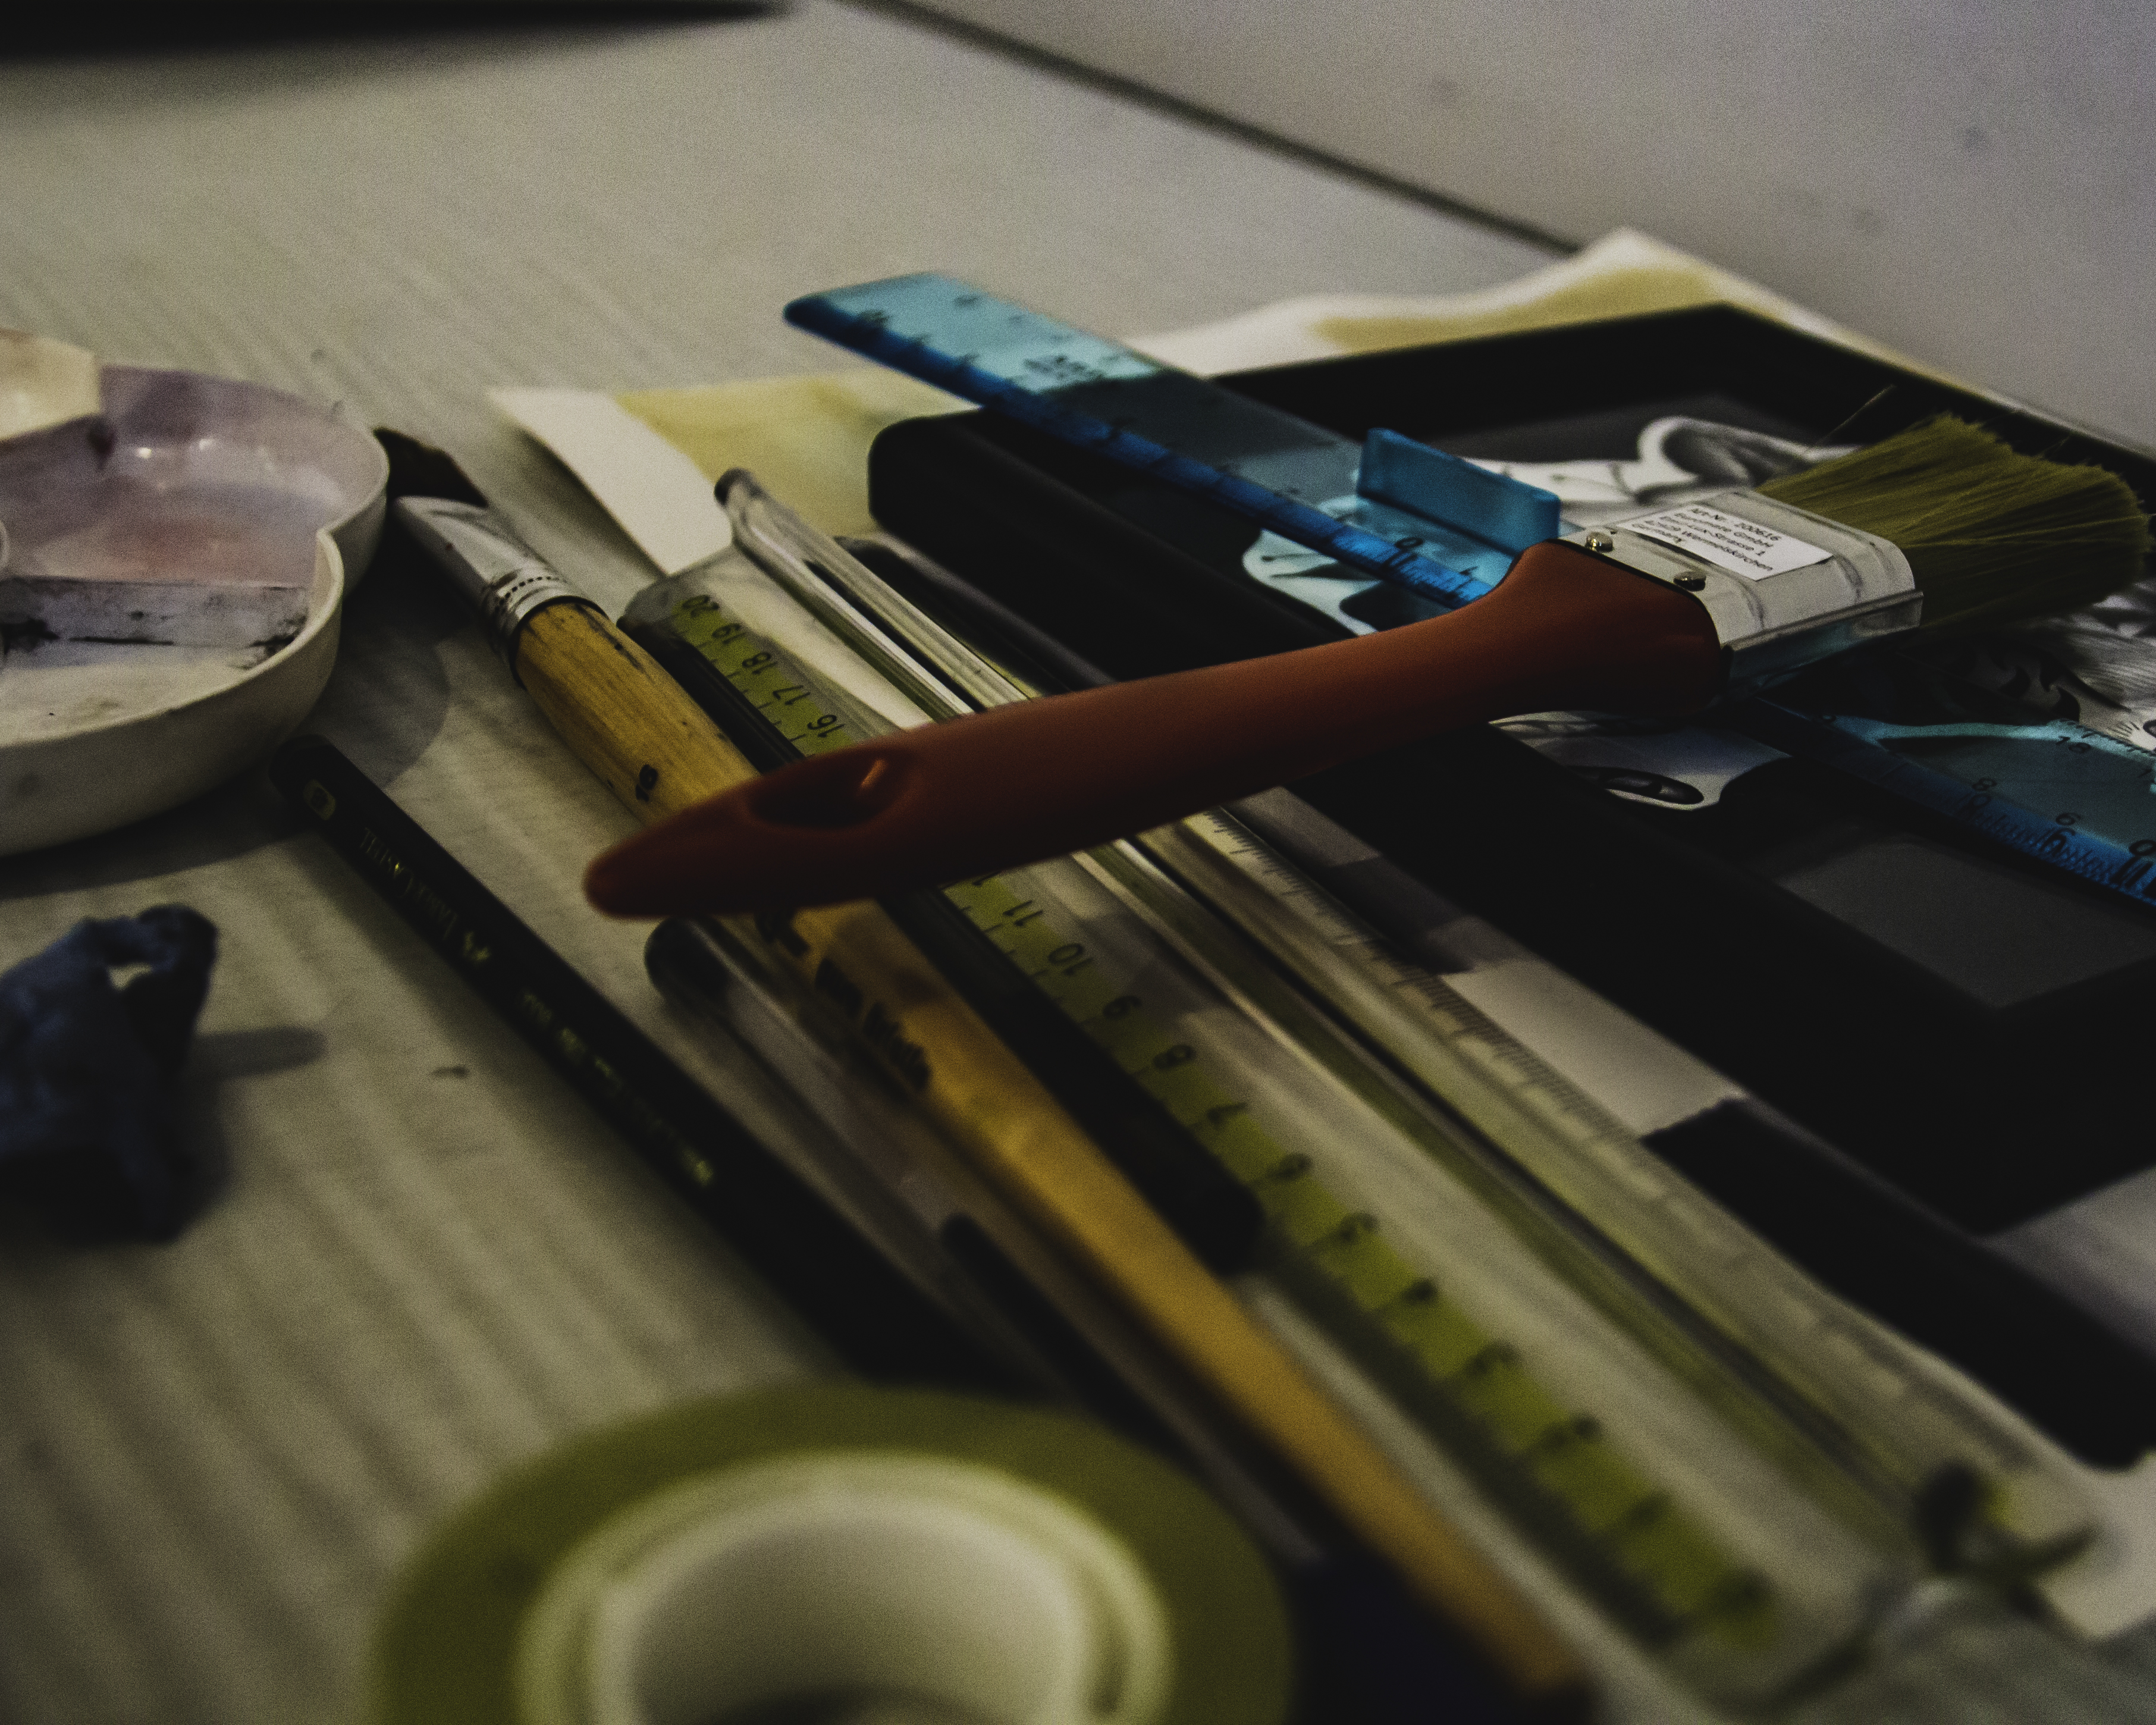
Material property, electronics